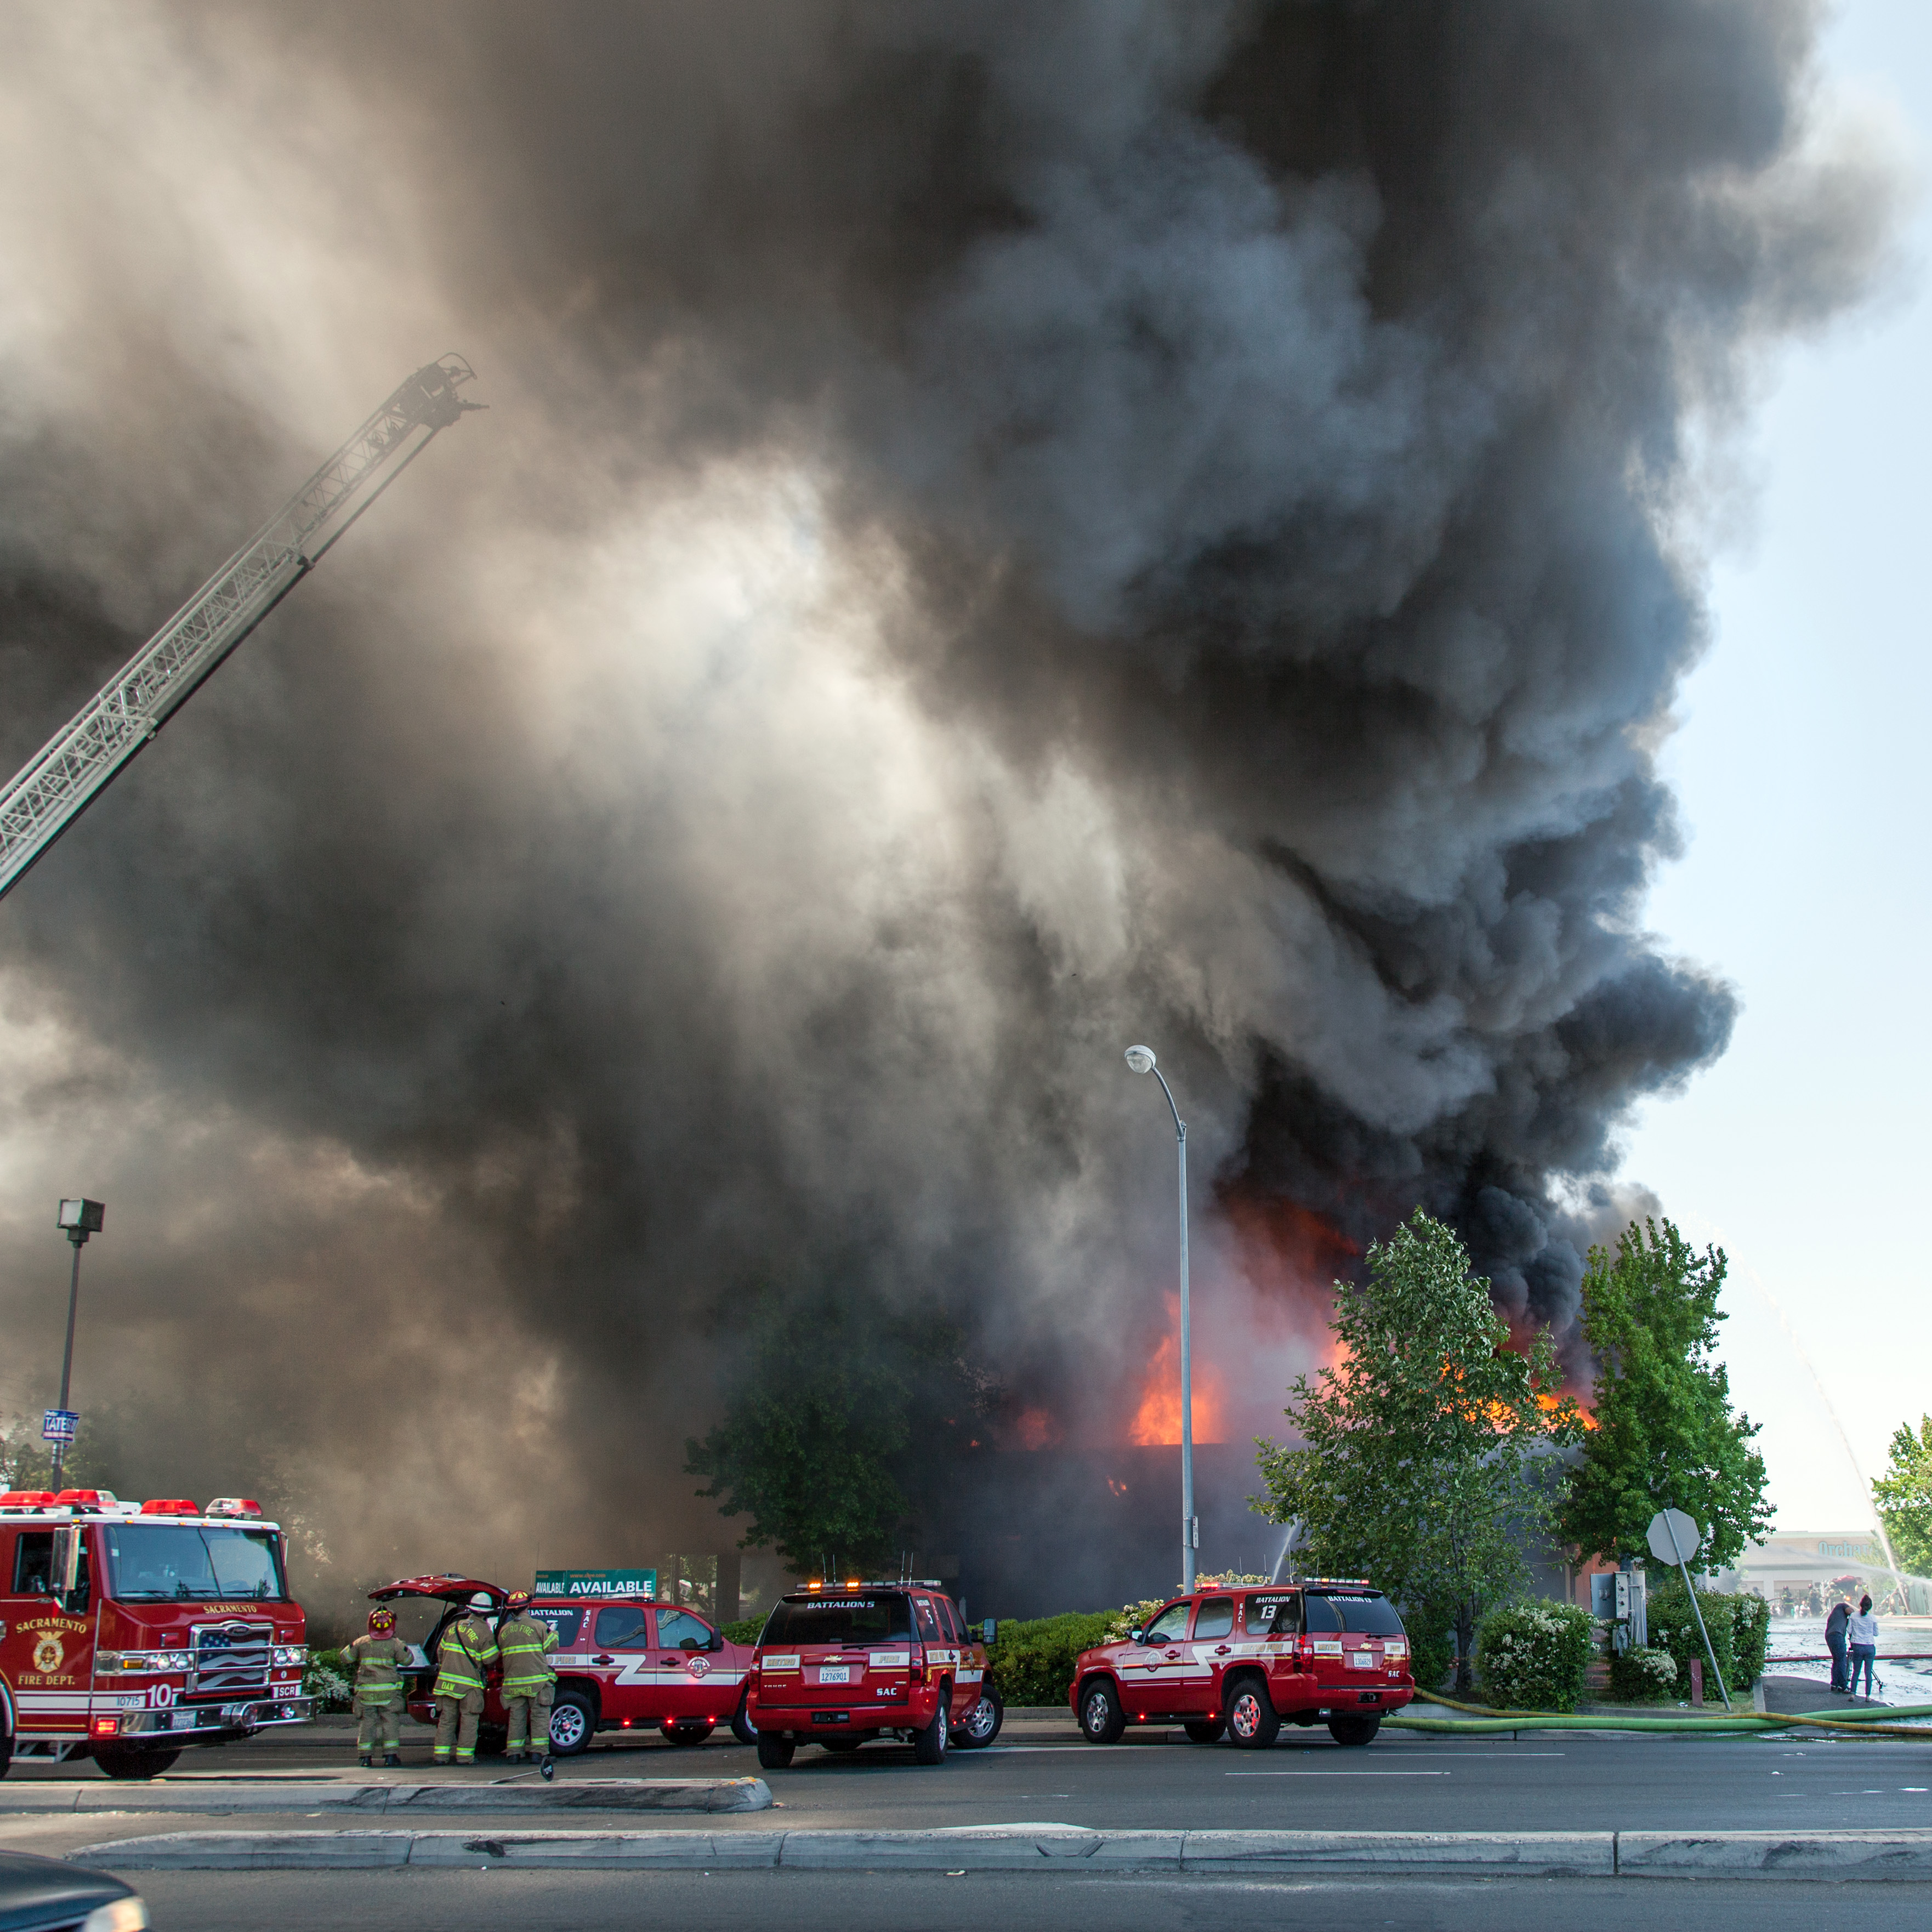
asphalt, fire, explosion, ems, firefighter, wattavenue, sacramentometro, atmosphere of earth